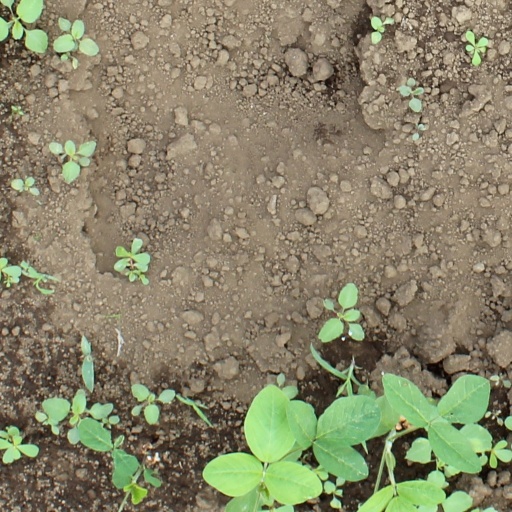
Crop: soybean